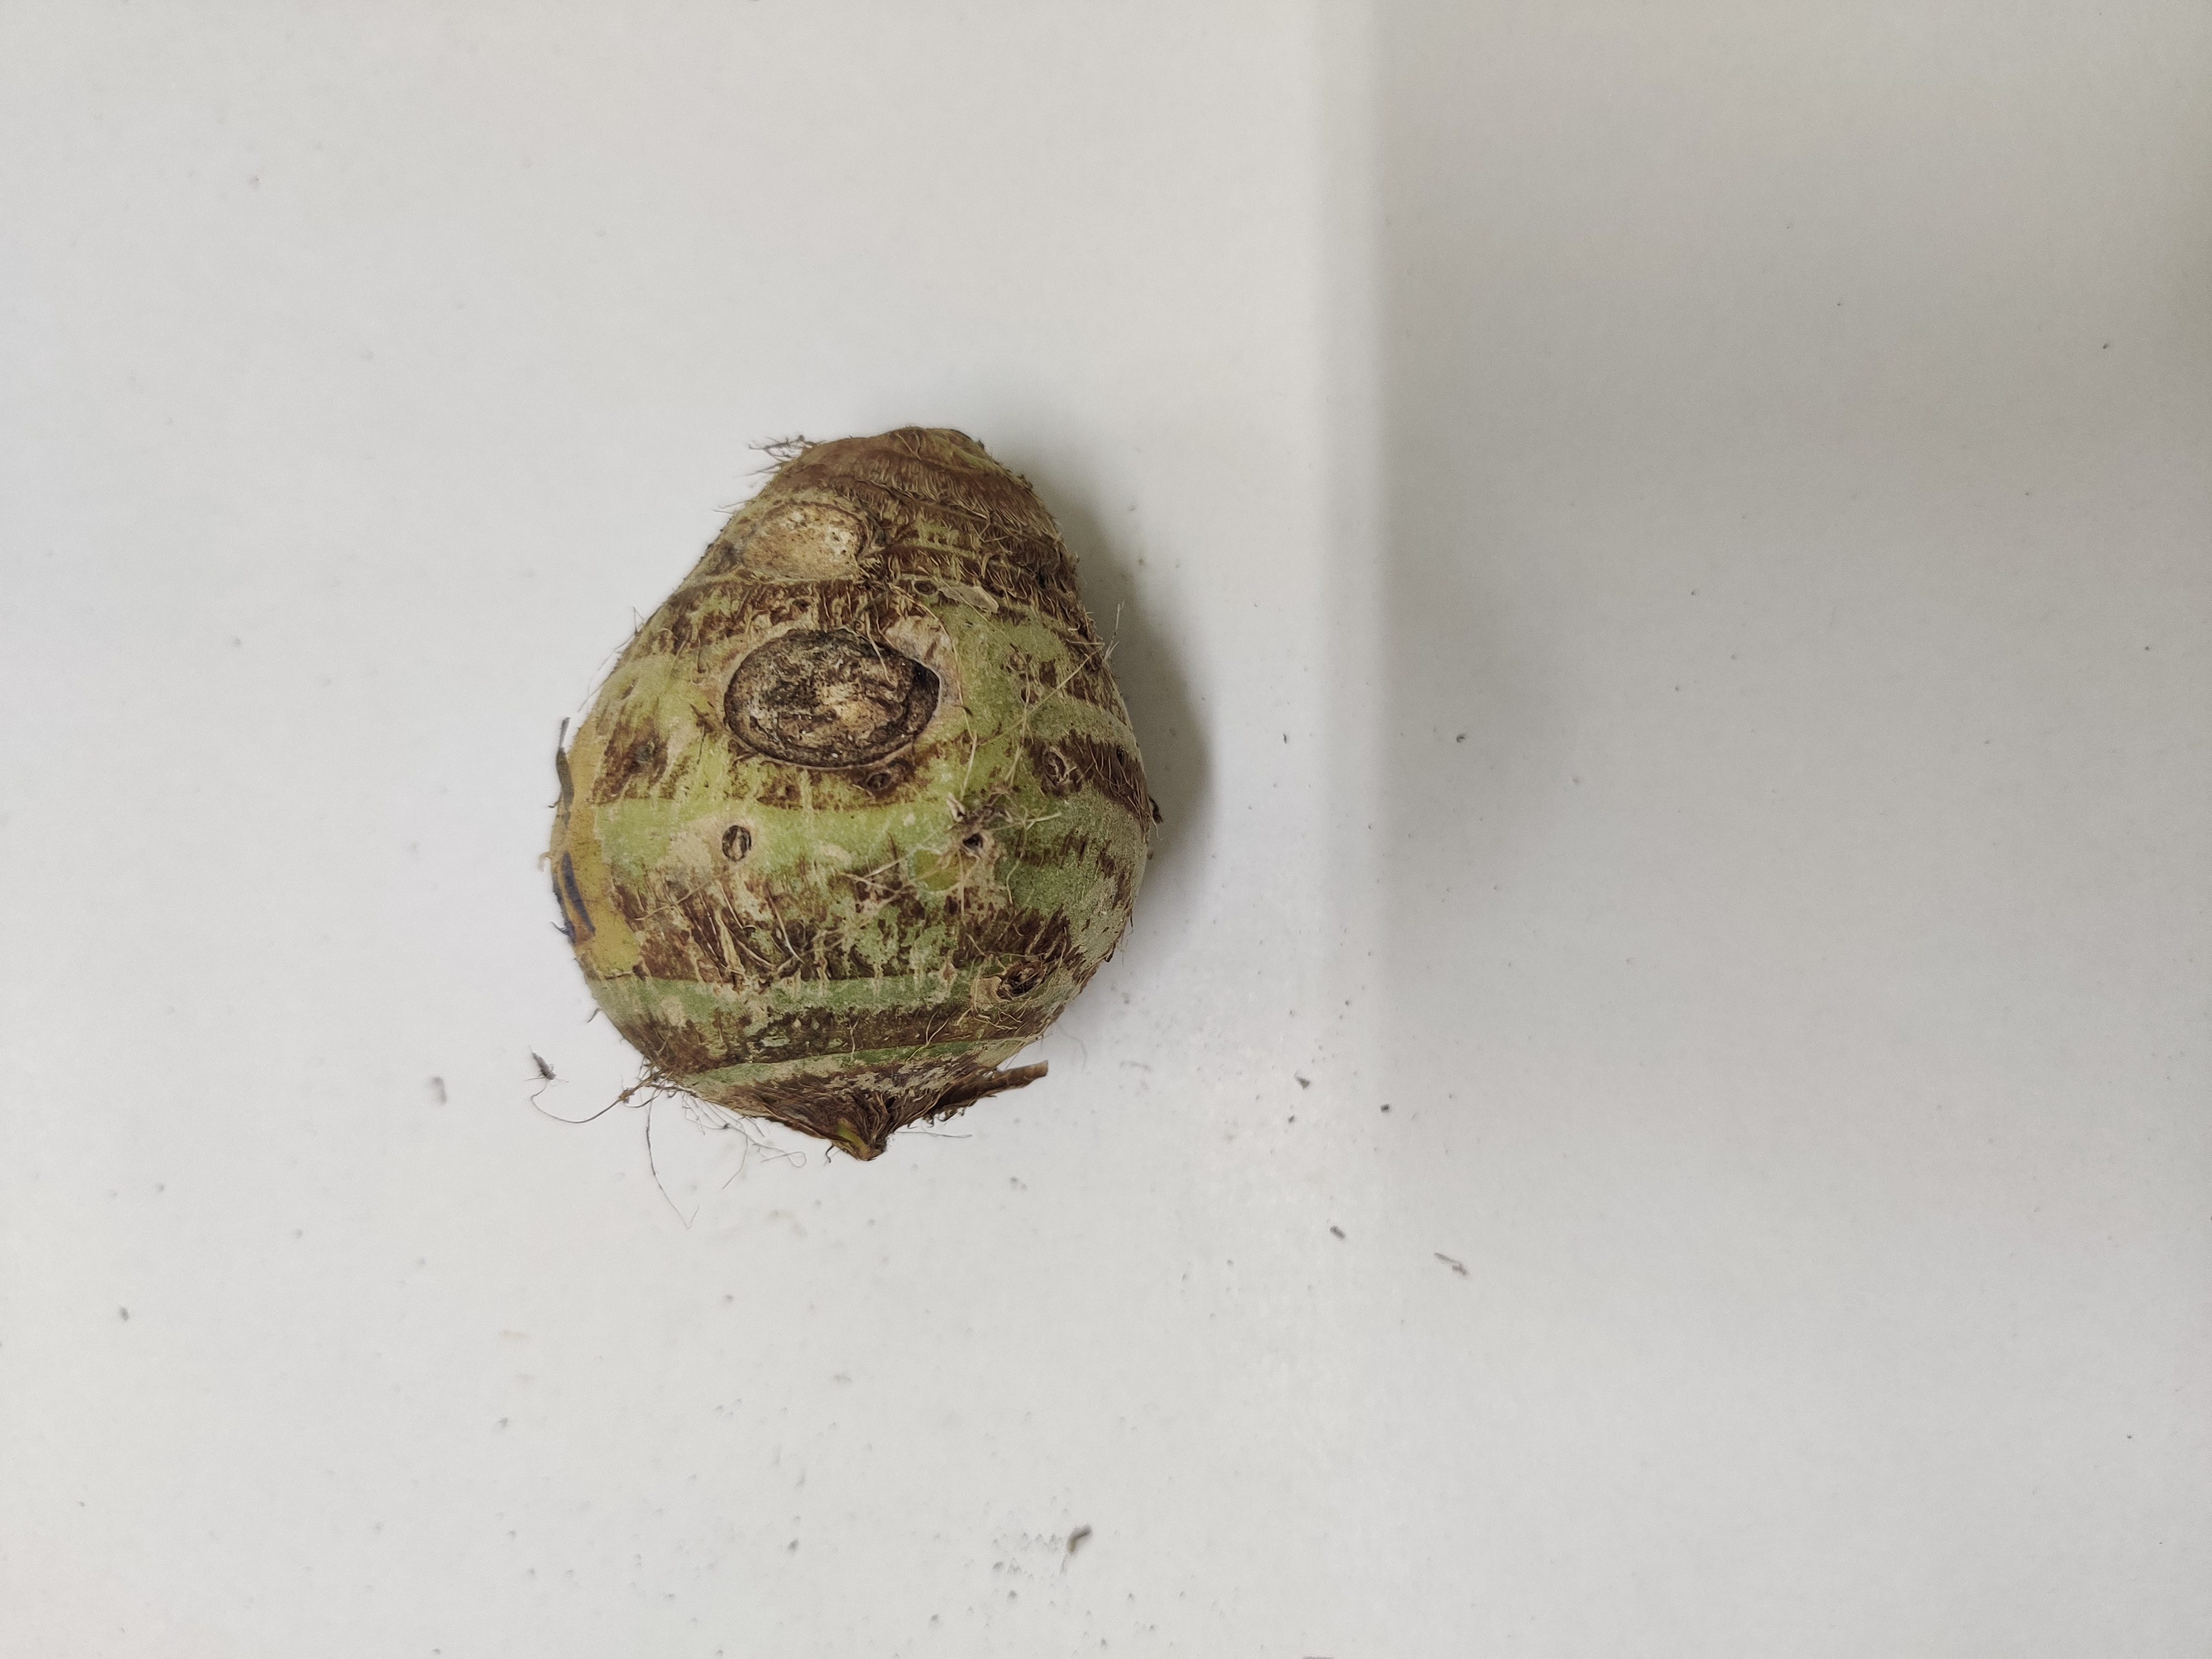
Crop: Taro root
Condition: Severely Damaged